Flight training

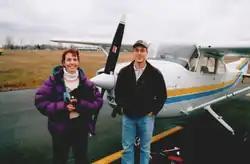
A Canadian aeroplane flight instructor (left) and her student, next to a Cessna 172 with which they have just completed a lesson.

Flight training is a course of study used when learning to pilot an aircraft. The overall purpose of primary and intermediate flight training is the acquisition and honing of basic airmanship skills.